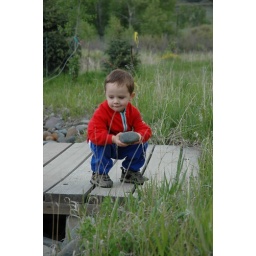
Big rocks in the lake